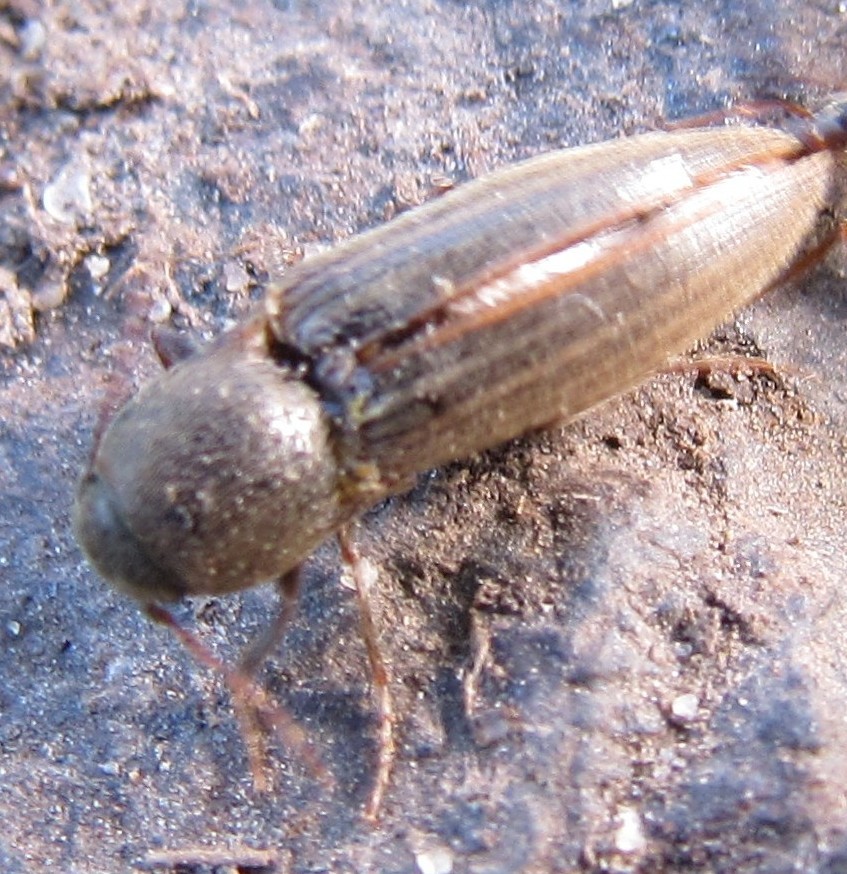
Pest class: clickbeetles_wireworms